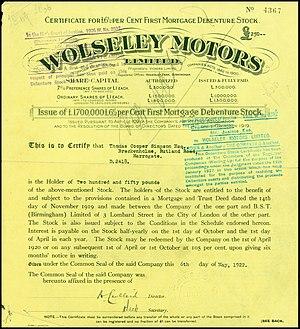
Wolseley Motors Limited fut un constructeur anglais de véhicules automobiles, fondé en 1901 par le fabricant d'armement Vickers, en collaboration avec l'industriel Herbert Austin. Au début, Wolseley mit en production une gamme complète d'automobiles, dominée par des voitures de luxe très prisées à la Belle Époque, jusqu'à la mort des frères Vickers, en 1915 et 1919. En 1921, dans sa plus forte expansion, Wolseley fabriqua plus de 12 000 voitures, s'affirmant comme le plus grand fabricant d'automobiles de Grande-Bretagne. Cependant, en 1927, le surdéveloppement de l'entreprise a conduit à sa mise sous séquestre, la faisant passer des mains de Vickers à celles de William Richard Morris, pour finir dans l'empire Morris Motor Company, puis dans British Motor Corporation et British Leyland, avant de voir son nom disparaître en 1975.